2007 Ukrainian political crisis

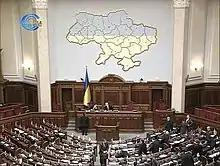
Meeting of Verkhovna Rada on 11 April 2007: the empty seats to the left are allocated for the Opposition.

In a separate issue, some politicians have claimed that identification cards for voting changed hands, as many deputies do not attend parliament in violation of of the Constitution.